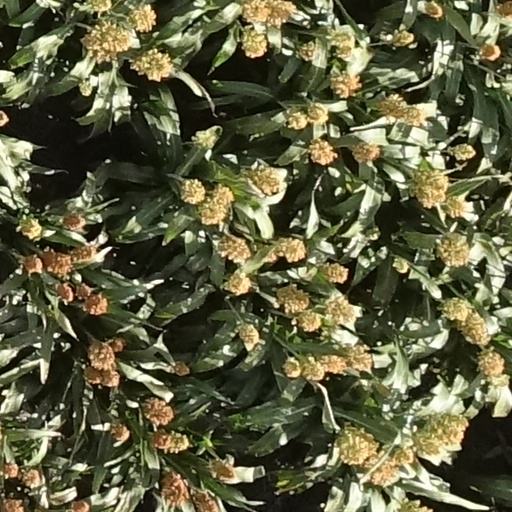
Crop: sorghum